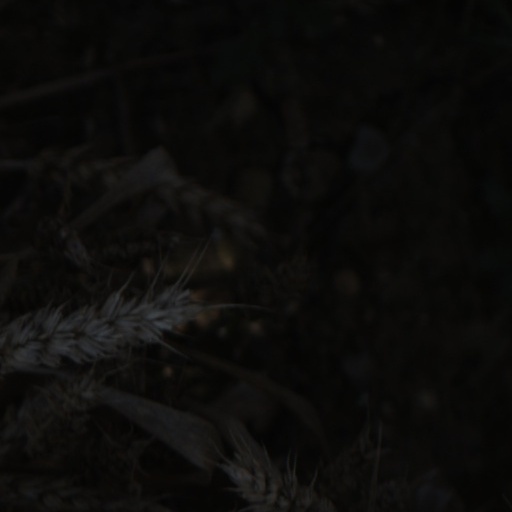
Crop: wheat